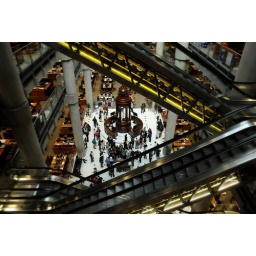
The large Underwriting Room on the ground floor of the Lloyds building, with the famous Lutine Bell housed in the Rostrum.